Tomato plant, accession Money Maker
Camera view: tilt-top (135 deg); turntable rotation: 240 degrees
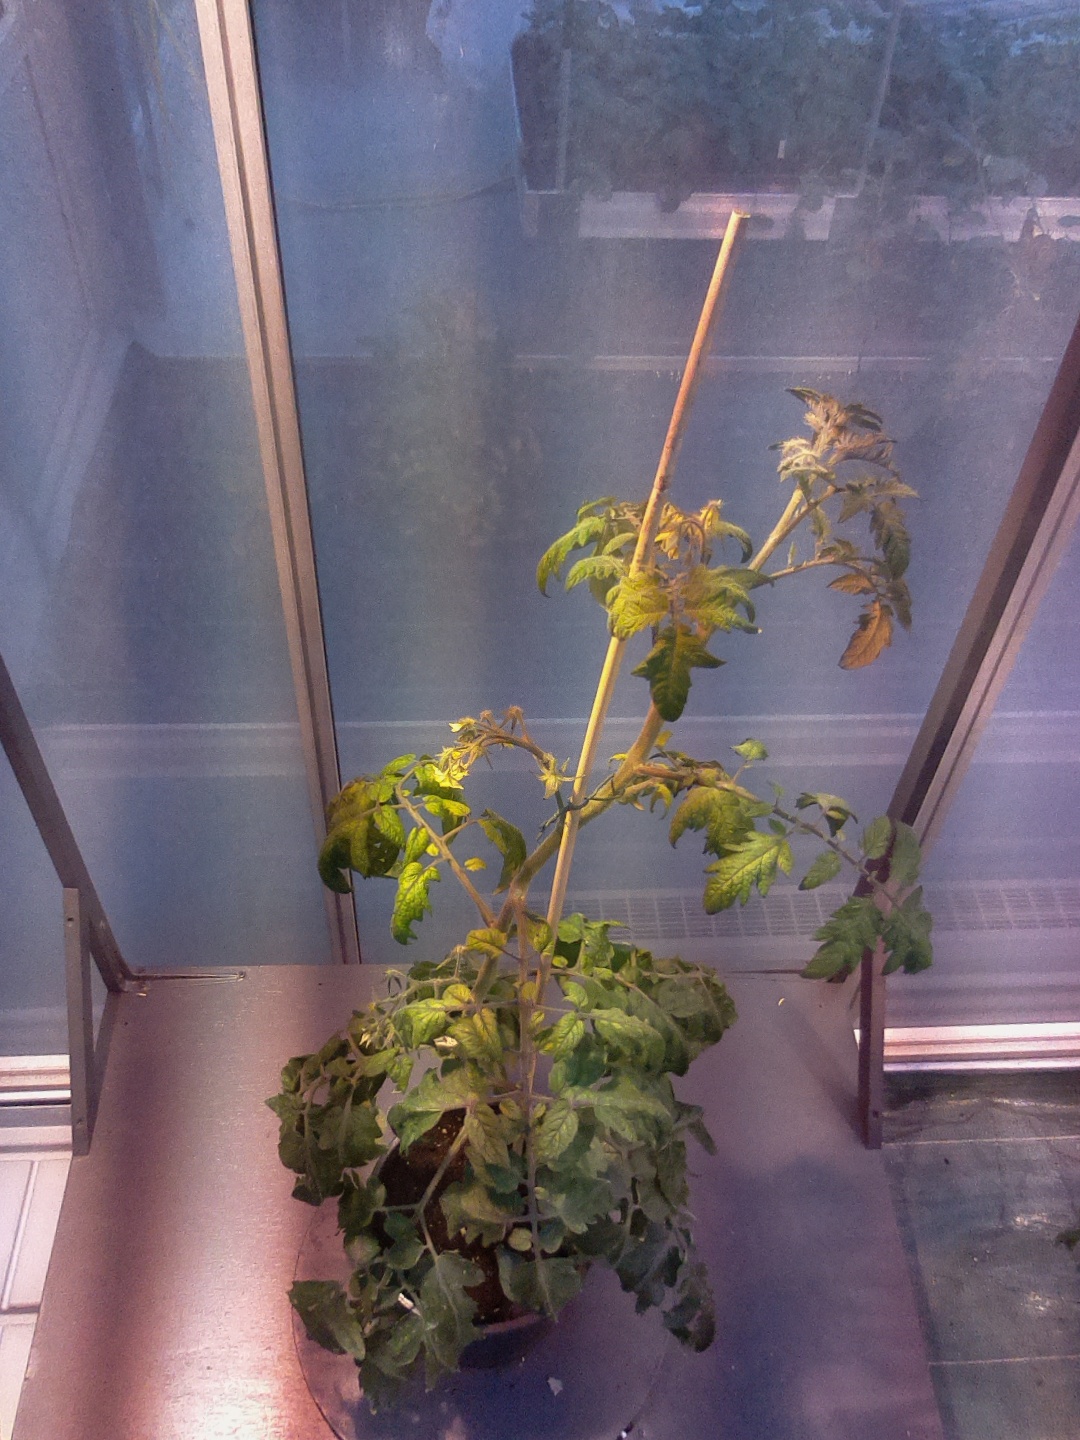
BBCH growth stage 71: 10%-20% of final fruit size